Nightmare Busters

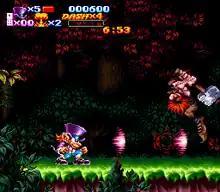
Gameplay screenshot.

"Nightmare Busters" is a run and gun action game similar to "Contra" and "Gunstar Heroes". The game can be played in single-player, or cooperatively with a partner. The game follows the leprechaun twin brothers Flynn and Floyd in their journey to stop the diabolic Tyrant from infiltrating children's dreams and turning them into nightmares. There are five stages in total, which include a village, a forest, a cave, and a castle, populated with an assortment of obstacles. The objective of each stage is to reach the end by shooting at every enemy that gets in the way, and fight a boss to progress further. Both Flynn and Floyd can attack with playing cards and magic attacks that can be swapped at will.